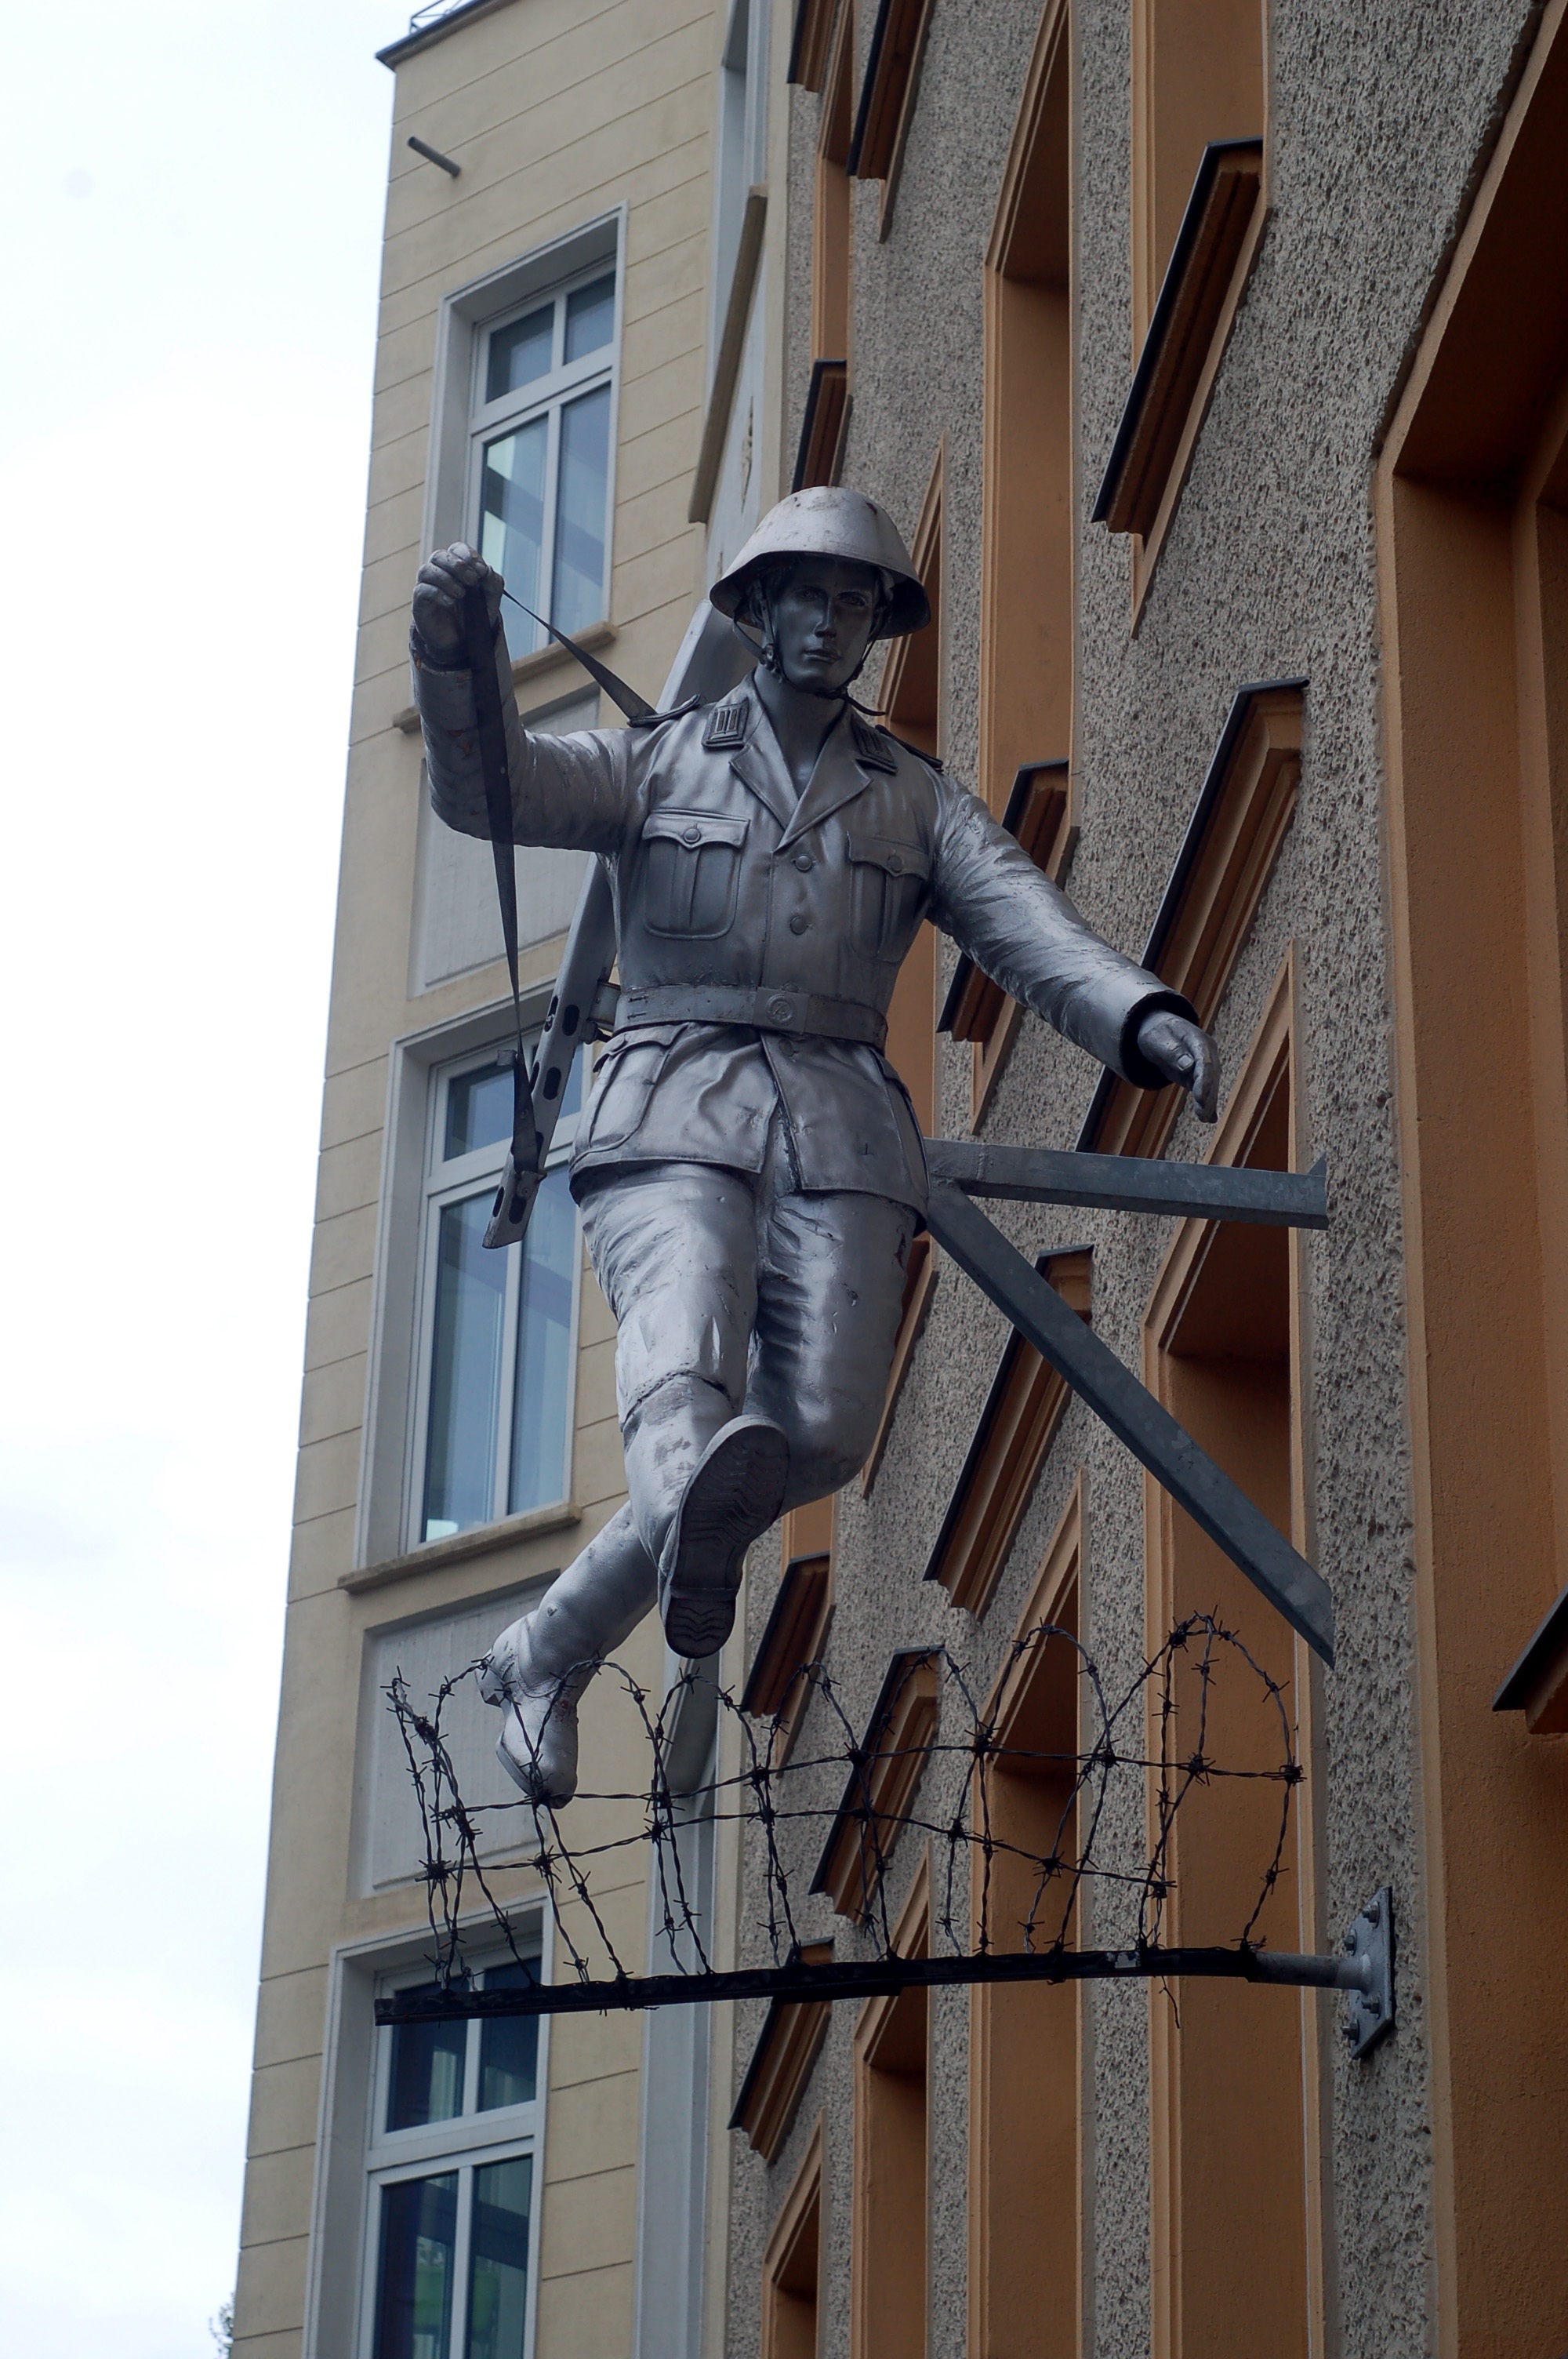
escape, building, wall, monument, wire, statue, soldier, symbol, facade, sculpture, art, berlin, hero, the occupation